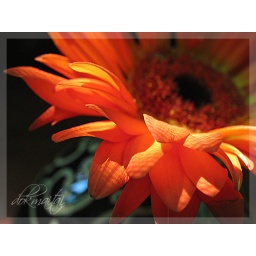
I had this by the opened window but with the insect screen closed...that's how shadow of the screen got on those petals...